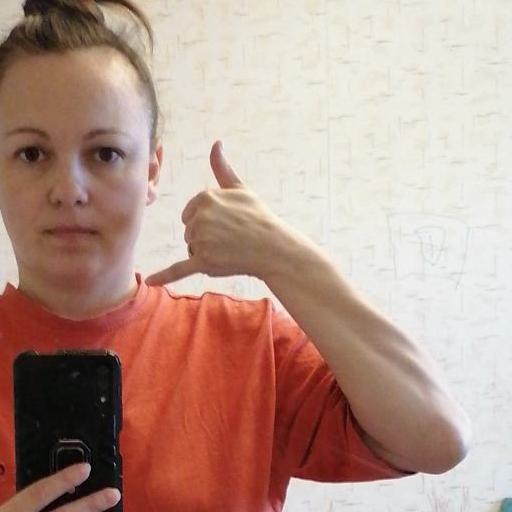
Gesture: call